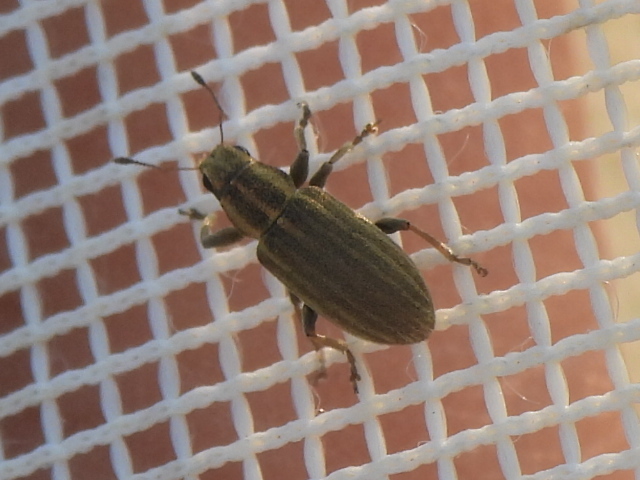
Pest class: pea_leaf_weevil